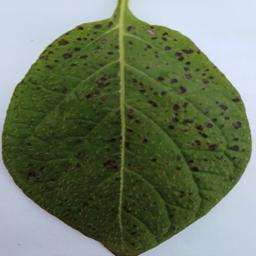
Etiqueta: Tizon_Temprano